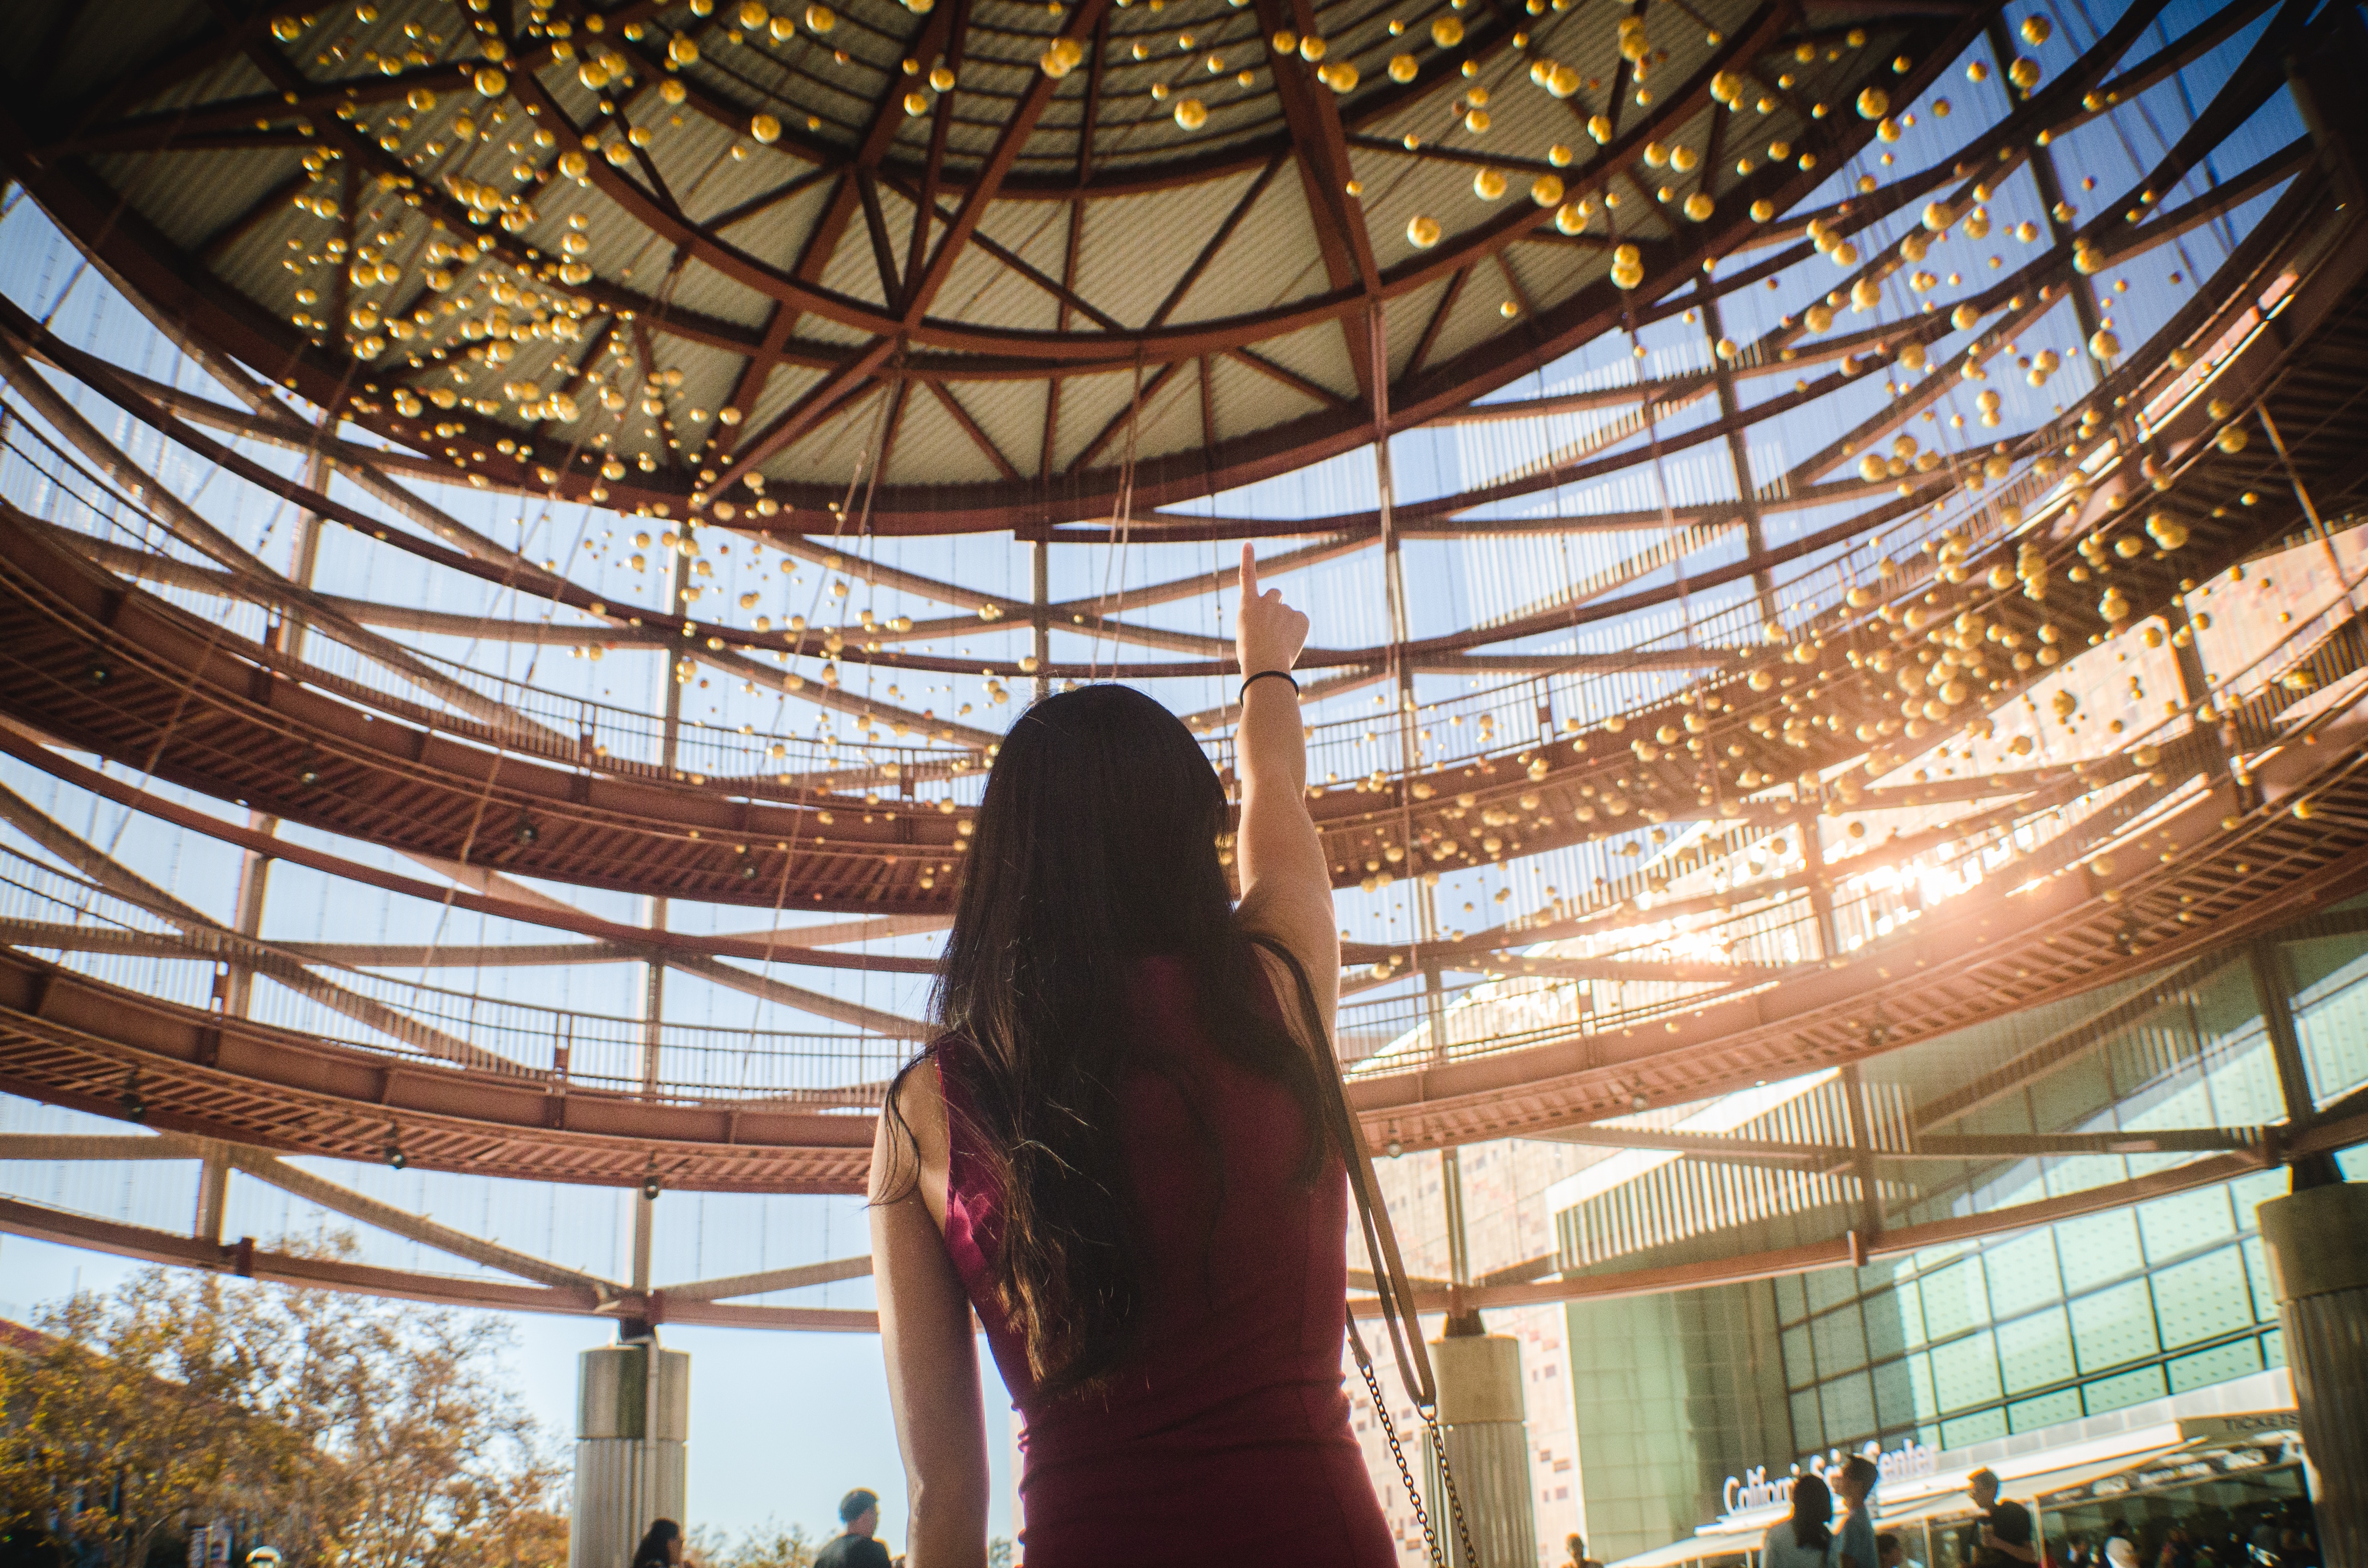
amusement park, park, tourist attraction, amusement ride